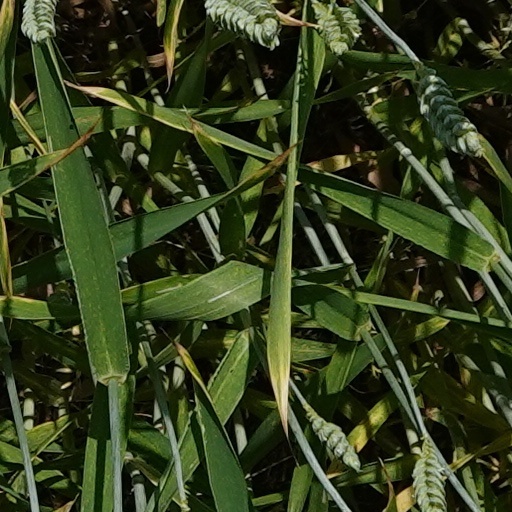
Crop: wheat